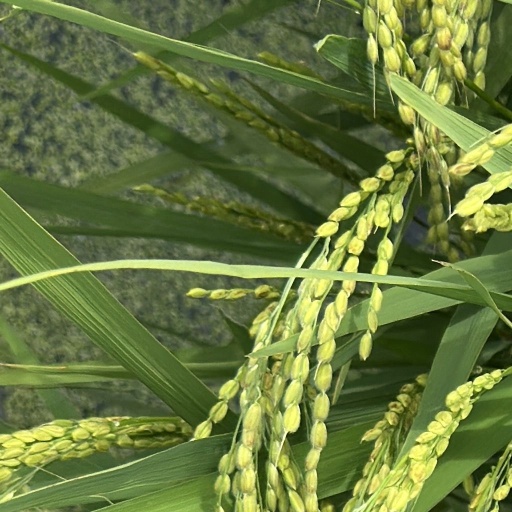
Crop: rice